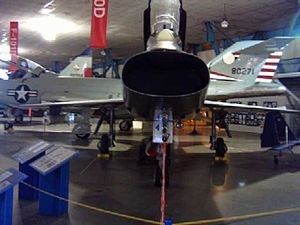
North American F-100 Super Sabre / Specificationer (F-100D)
D-model set forfra, ovalt luftindtag
North American F-100 Super Sabre var en amerikansk supersonisk jetjager, der gjorde tjeneste ved United States Air Force fra 1954 til 1971 og ved Air National Guard indtil 1979. Det var USAFs første jager, der kunne gennembryde lydmuren under vandret flyvning. F-100 var designet af North American Aviation som en mere højtydende videreudvikling af F-86 Sabre jageren.